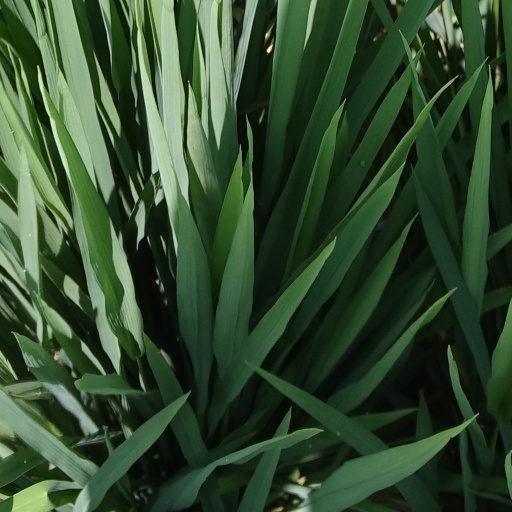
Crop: rice